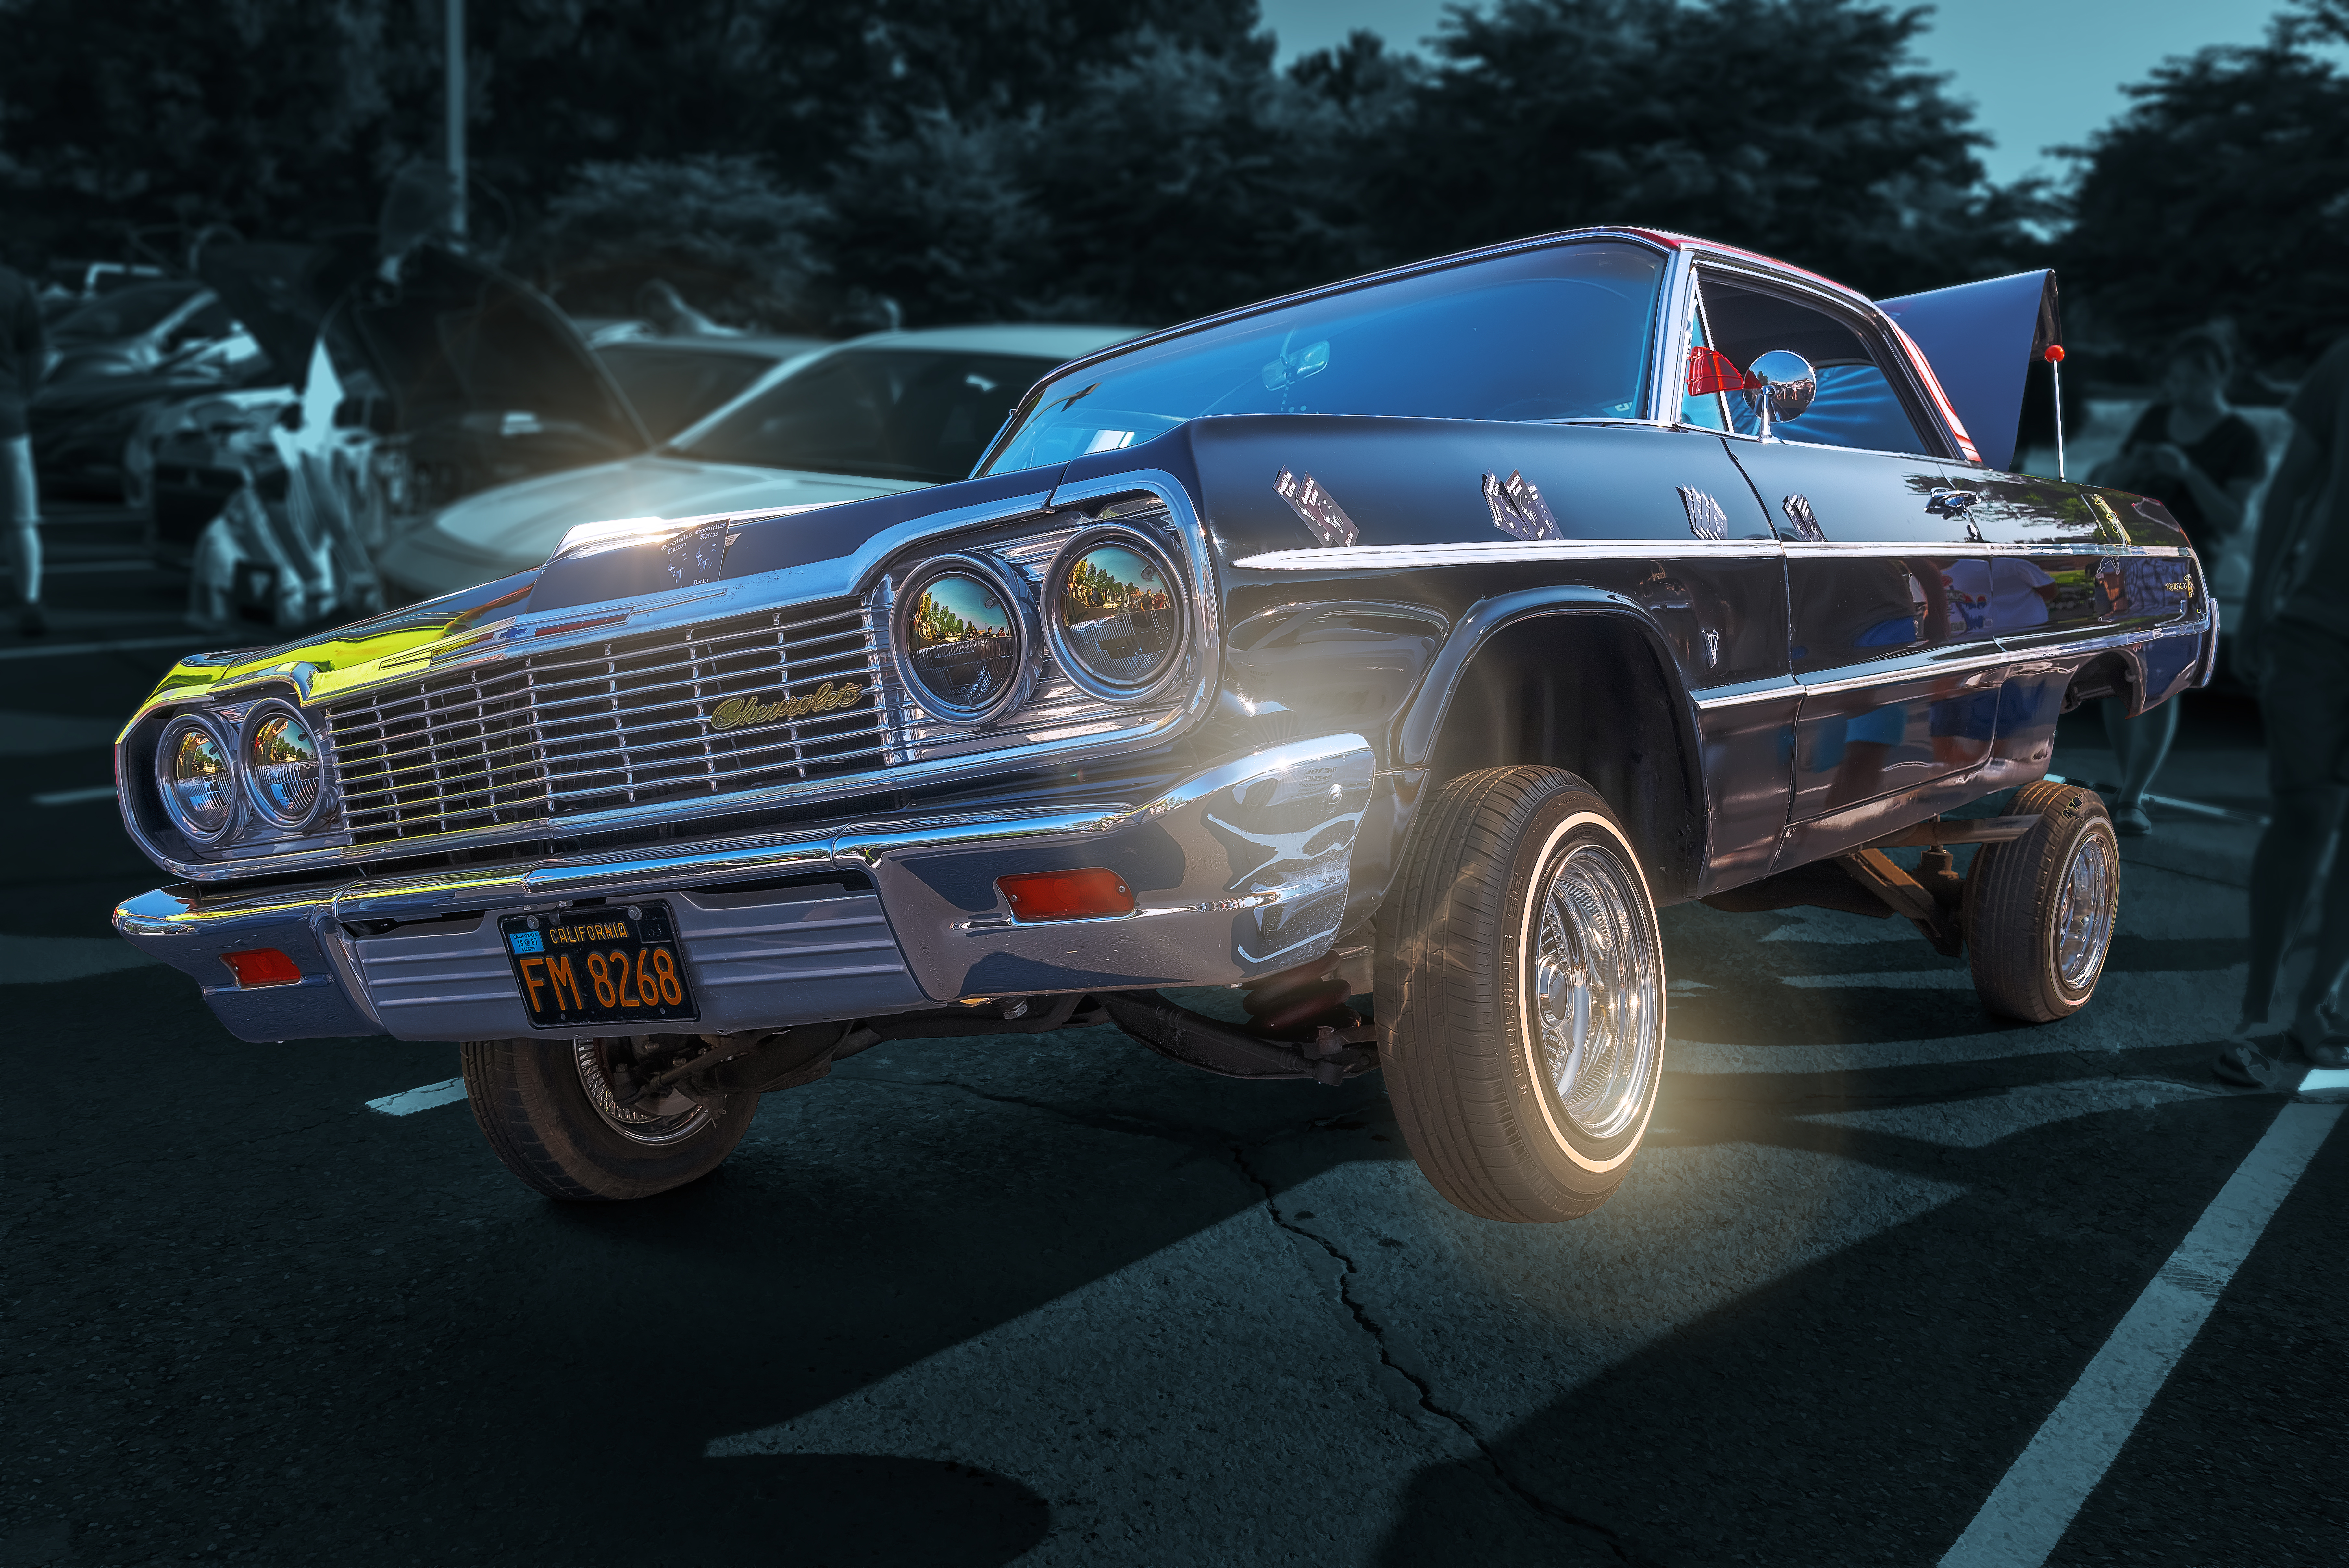
beacon hill, geotagged, Greer, south carolina, united states, usa, American Classic Car, auto, automobile, automotive photography, Automotive Portrait, black car, BuzSim, car, car photo, car photography, car show, Car Show Photography, Cars and Coffee, Cars And Coffee Of The Upstate, chevrolet, Chevrolet Impala, Chevrolet Impala Lowrider, chevy, Chevy Impala, Chevy Impala Lowrider, classic, classic auto, classic automobile, classic car, Classic Vehicle, custom car, Custom Culture, Custom Vehicle, greenville, Greenville County, Greenville County SC, Greenville County South Carolina, Greenville SC, Greenville South Carolina, GSP, impala, Impala Low Rider, Impala Lowrider, low rider, lowrider, Lowrider Impala, Nikon D800, Pelham Road, Photoshop Car, Photoshop Lens Blur, sc, SC Car Show, South Carolina Car Show, Topaz BuzSim Effect, Topaz Filter, Topaz Simplify, Topaz Software, upstate, Upstate South Carolina, vehicle, voiture, World Cars, motor vehicle, automotive design, full size car, automotive exterior, automotive wheel system, bumper, wheel, muscle car, compact car, sedan